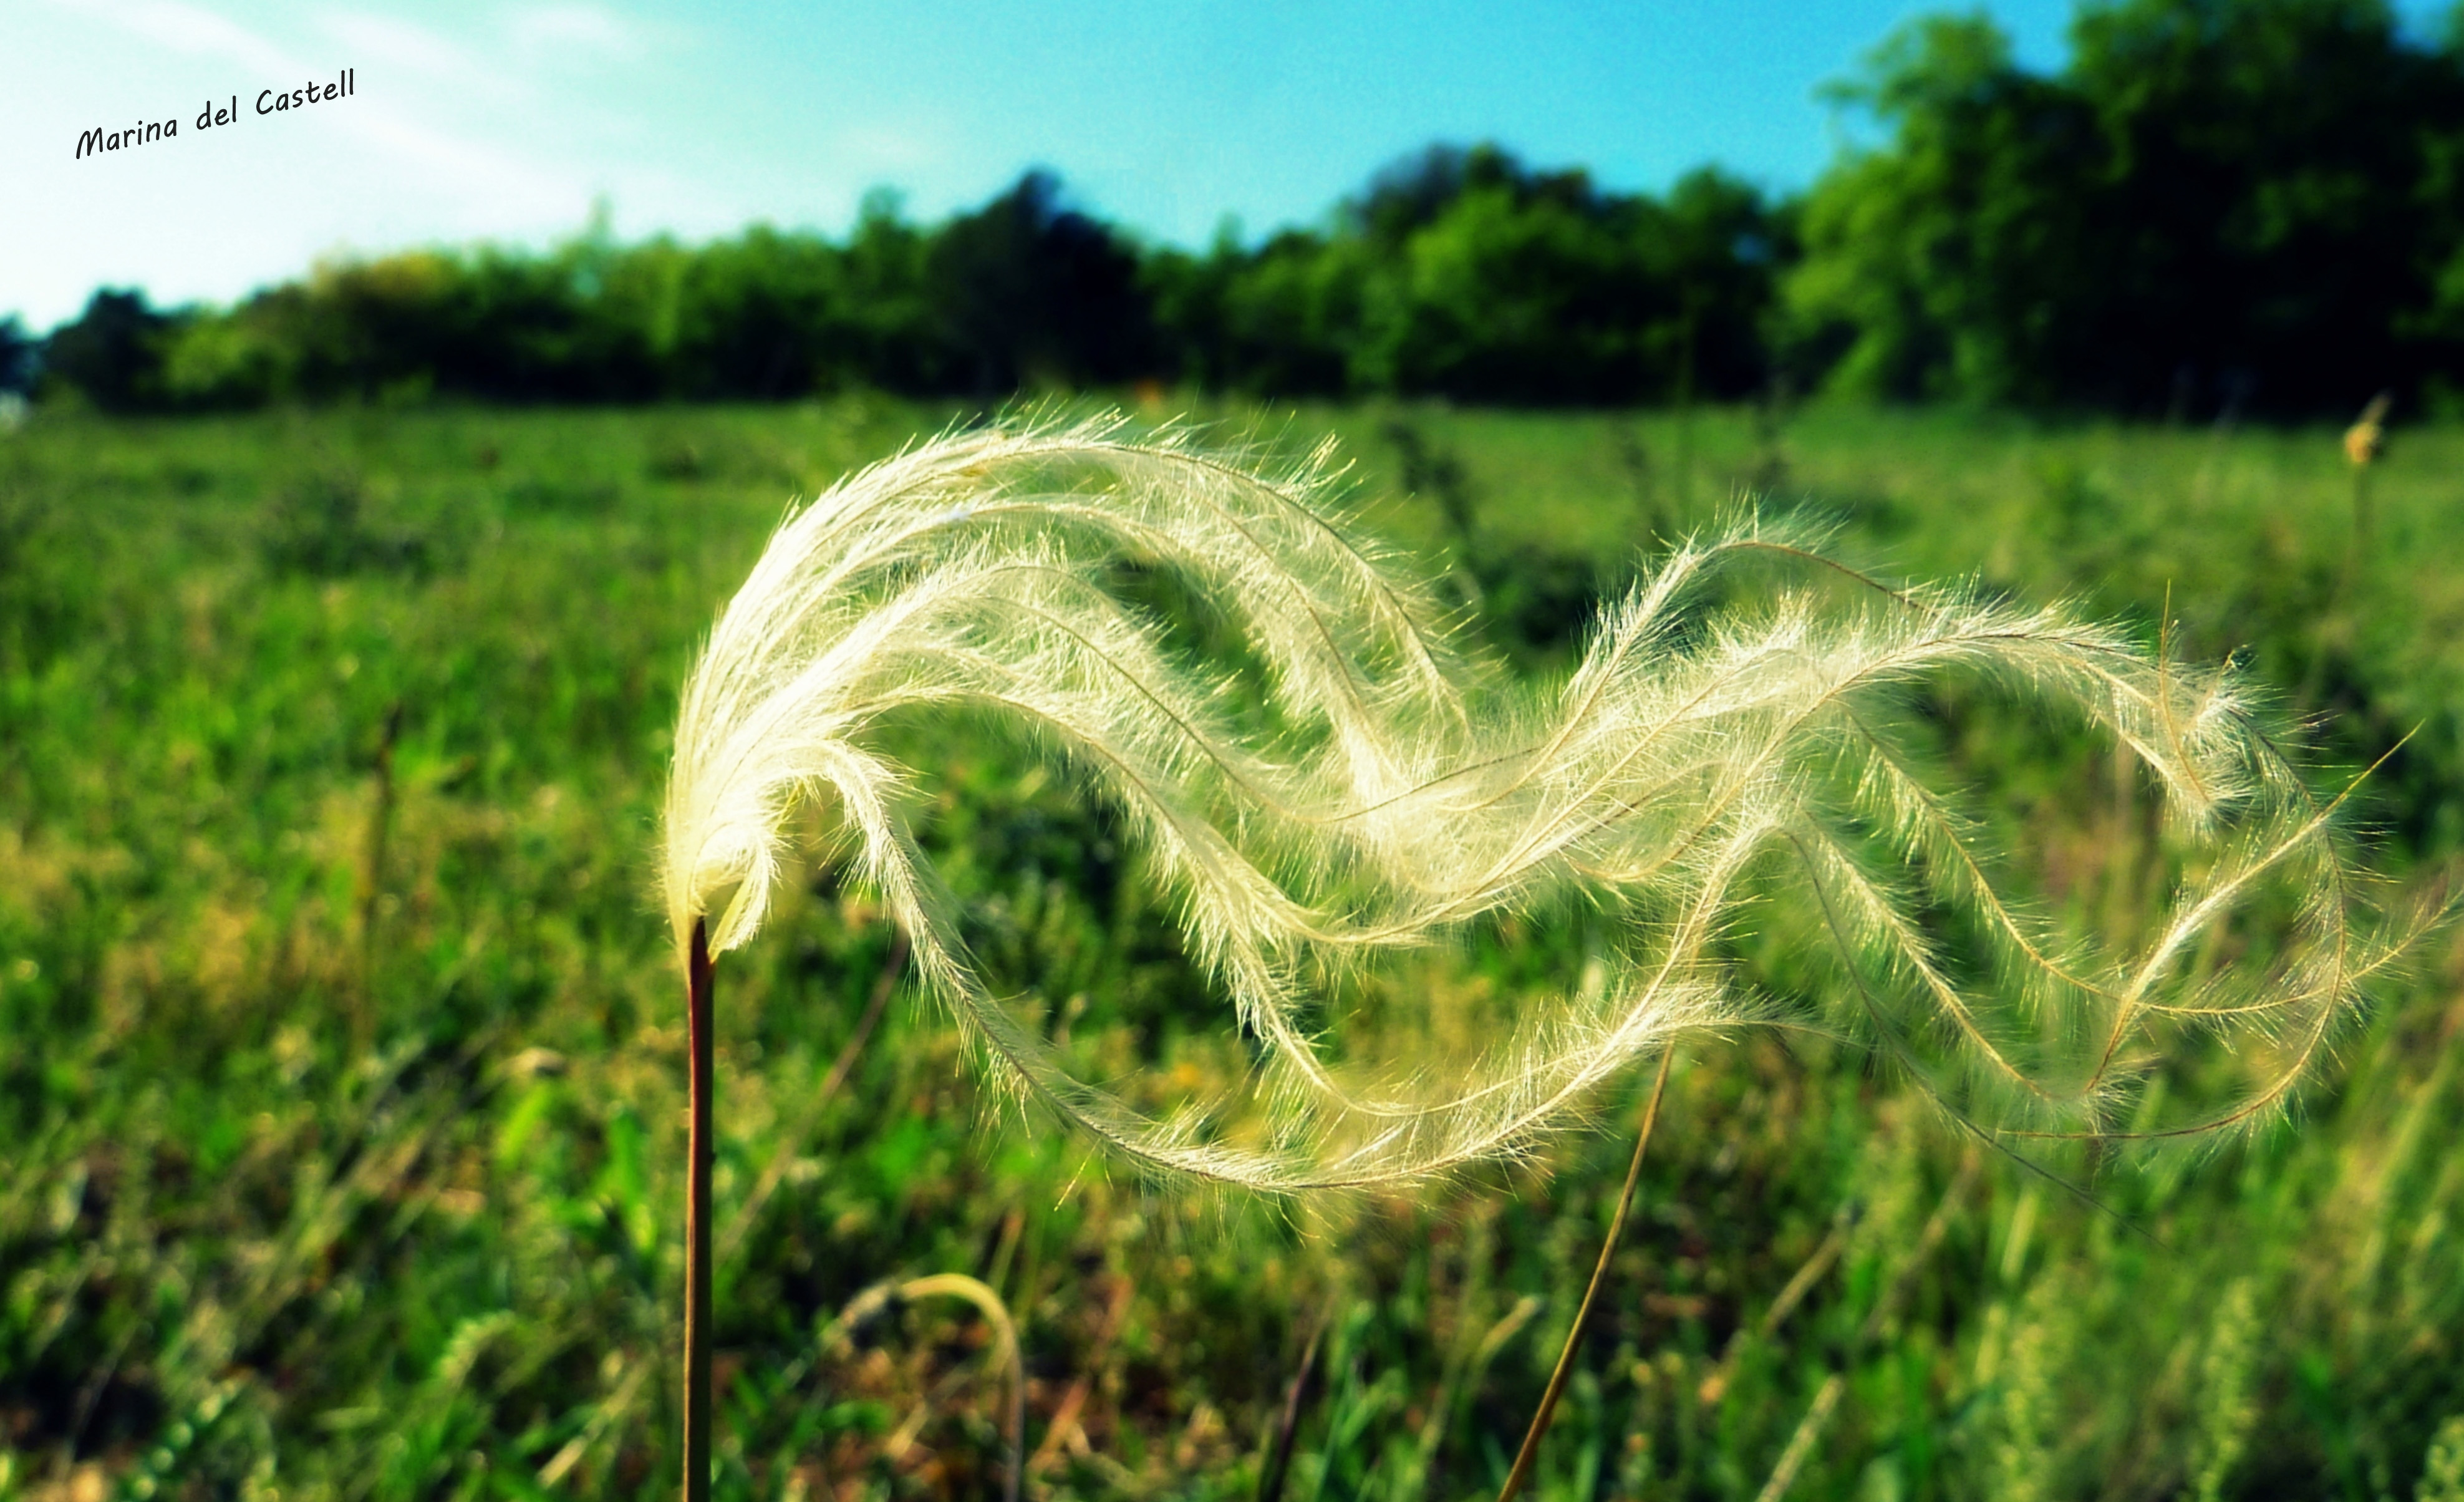
tree, nature, forest, grass, plant, field, lawn, meadow, prairie, countryside, sunlight, leaf, flower, wildlife, food, green, crop, soil, agriculture, wildflower, sunny, camp, grassland, vert, catalunya, catalonia, planta, plante, naturaleza, landschaft, campo, verde, natur, campagne, soleado, silvestre, ensoleill, grn, pflanze, habitat, natura, champ, acker, sonnig, campagna, verd, wildlebende, soleggiato, collsuspina, moians, rural area, natural environment, grass family